Charles Jourdan

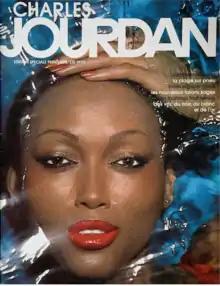

Charles Jourdan (188312 February 1976) was a French fashion designer known best for his designs of women's shoes starting in 1919. His name reached its greatest reputation in the years since his death under the leadership of his sons, first with an emphasis on the use of innovative materials and later for more conservative designs. After 2000 the company went into decline and was sold to investment bankers.